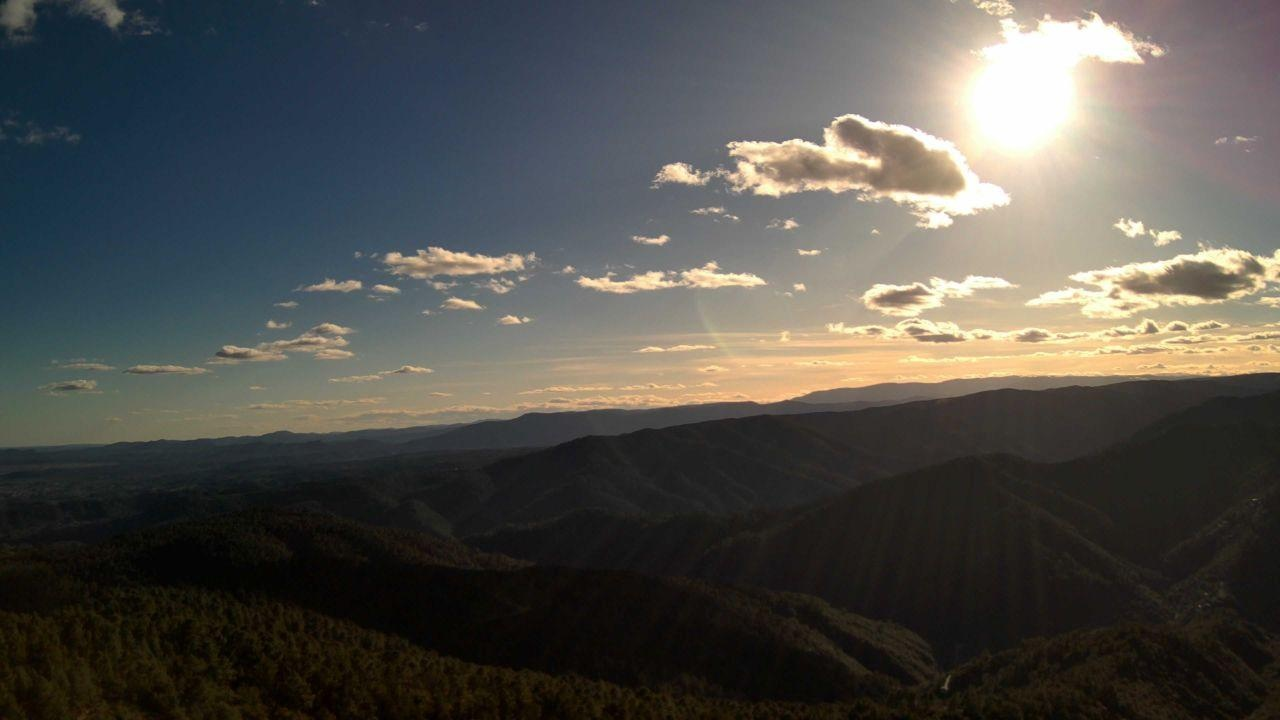
Fire: no
Smoke: no